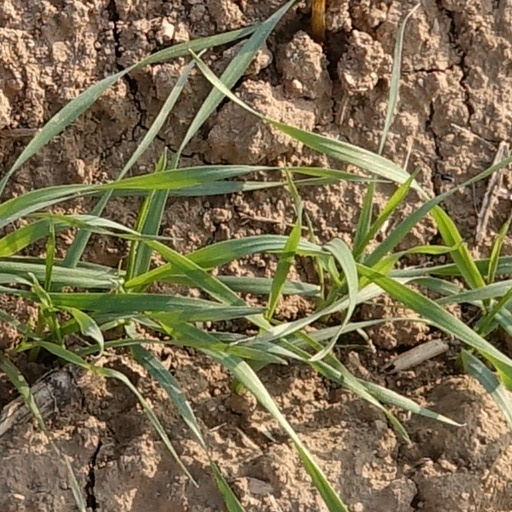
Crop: wheat